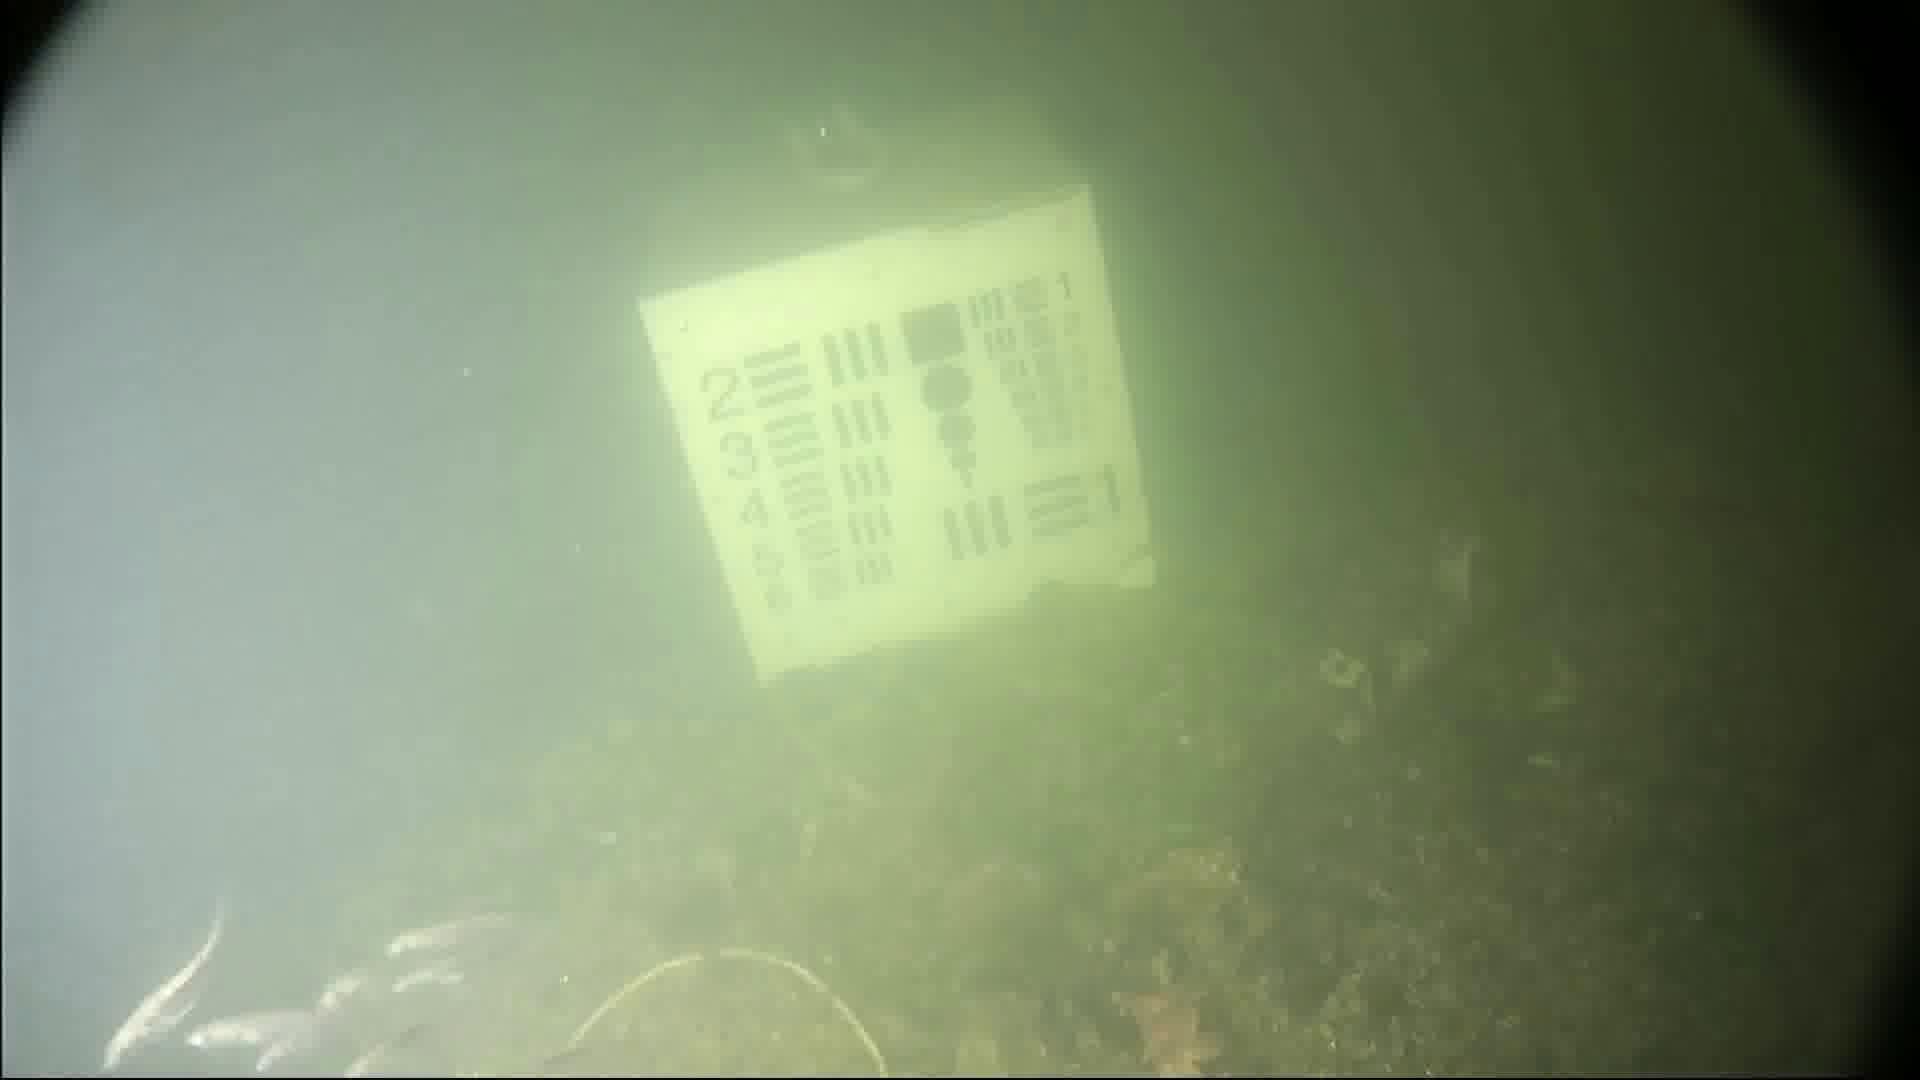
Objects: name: small_fish